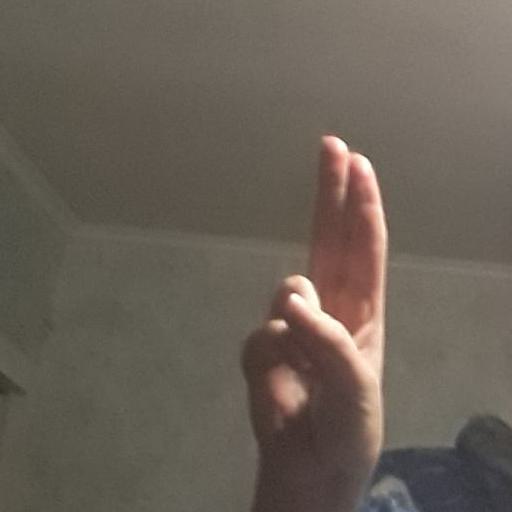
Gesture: two_up